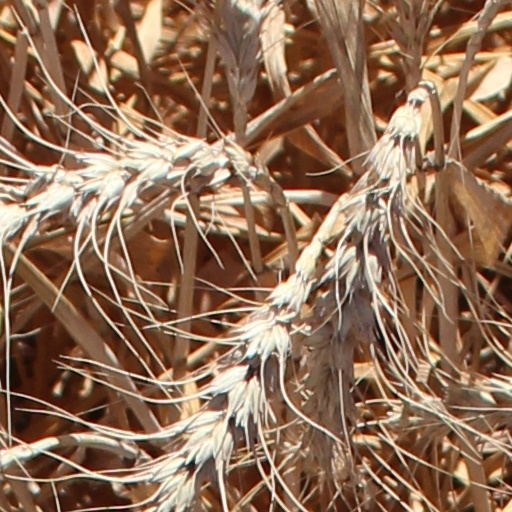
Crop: wheat